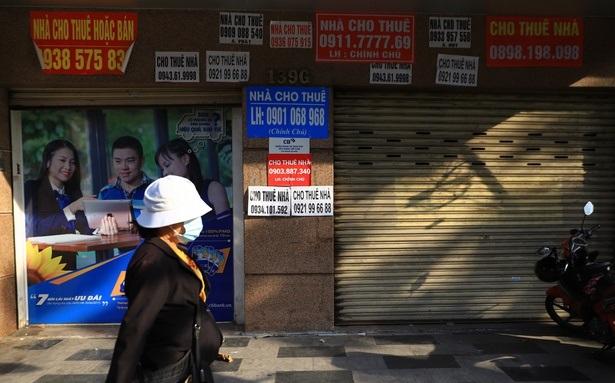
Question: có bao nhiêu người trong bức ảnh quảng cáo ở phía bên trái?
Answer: ba người